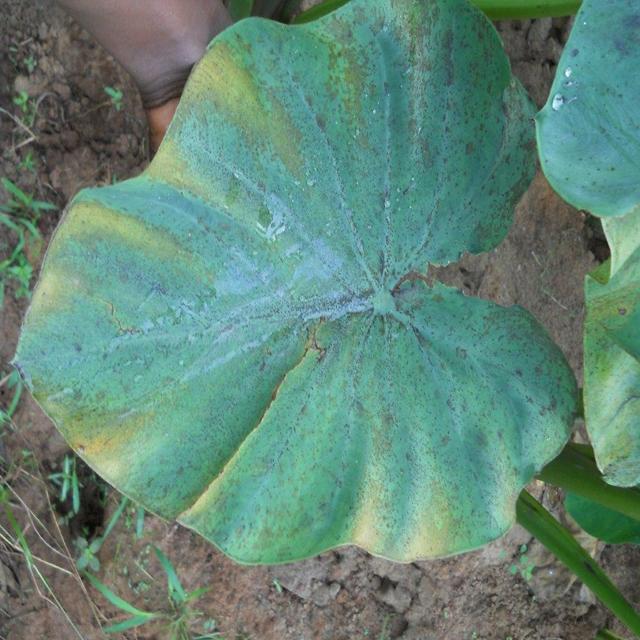
Label: Early_Blight